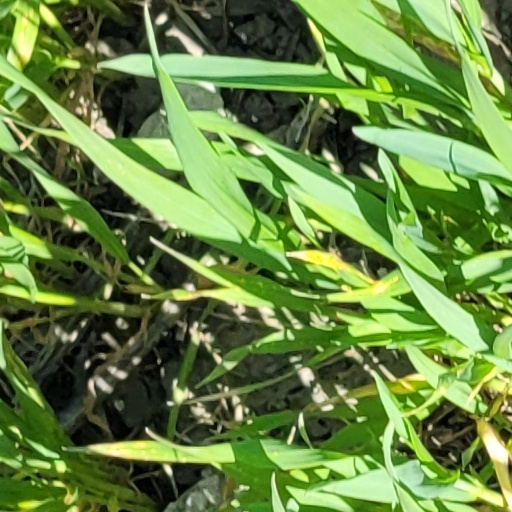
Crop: wheat